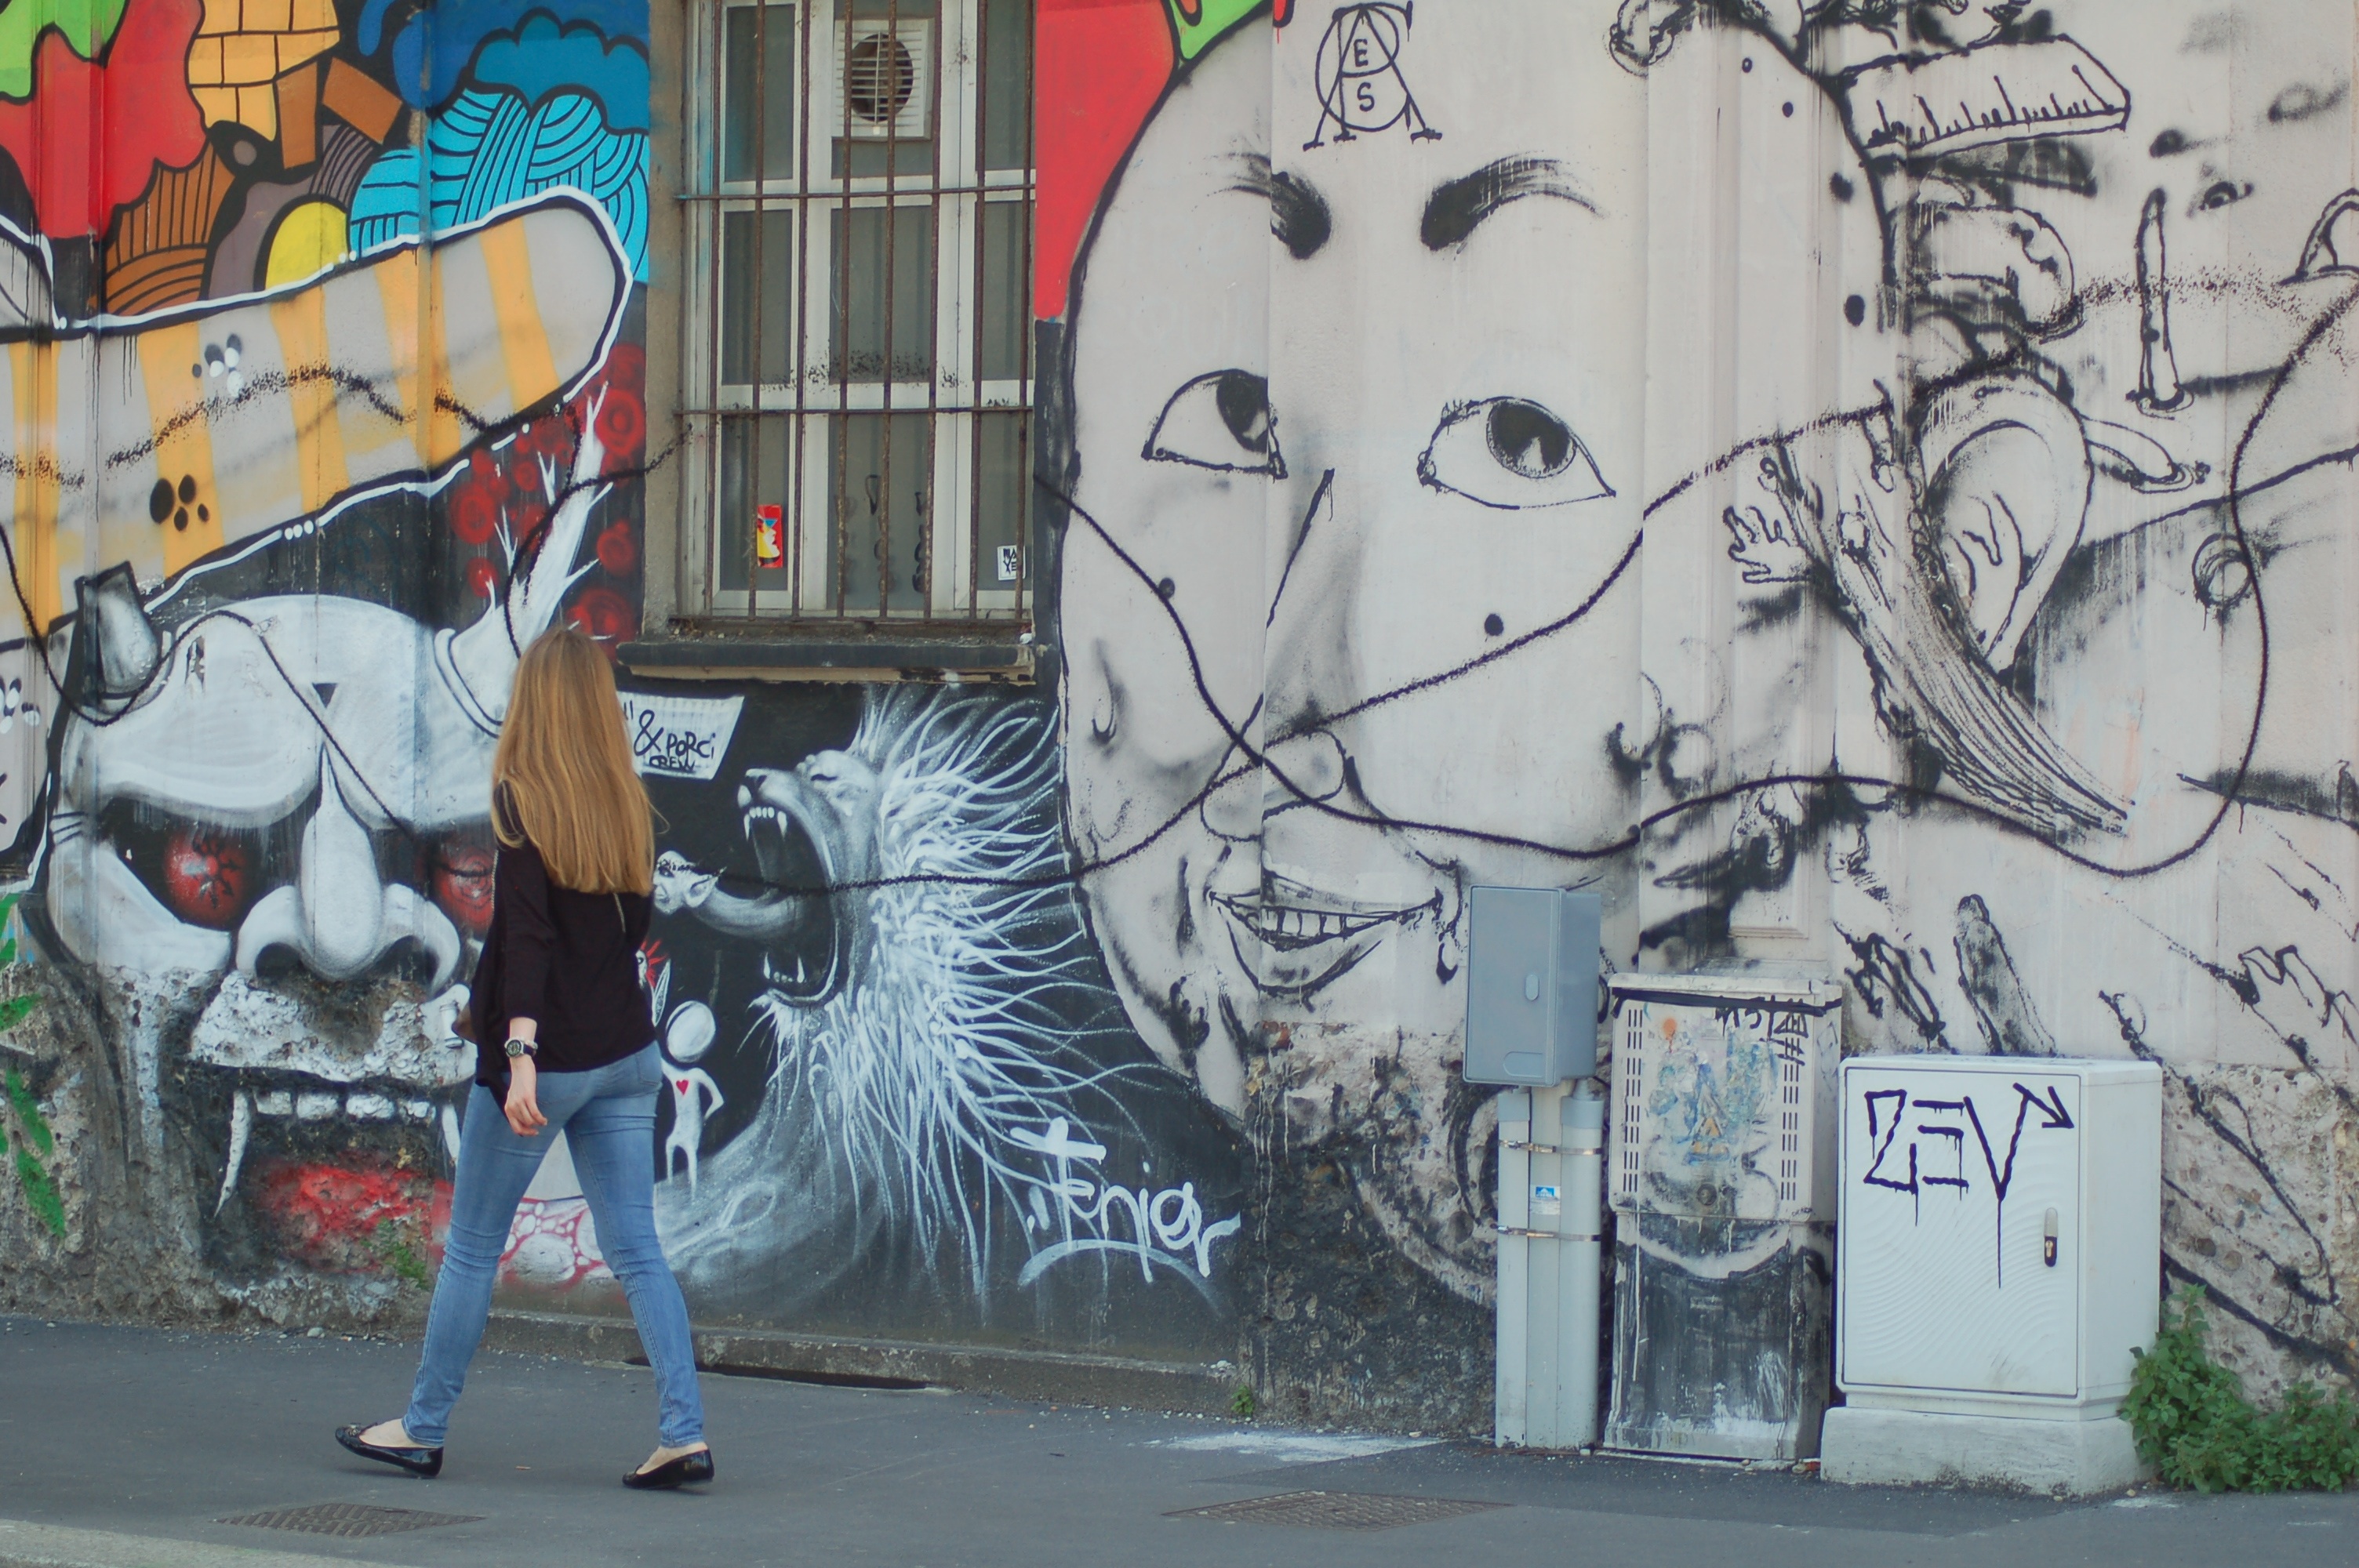
road, street, graffiti, street art, art, infrastructure, mural, urban area